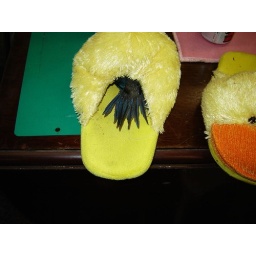
bird in duck (3)